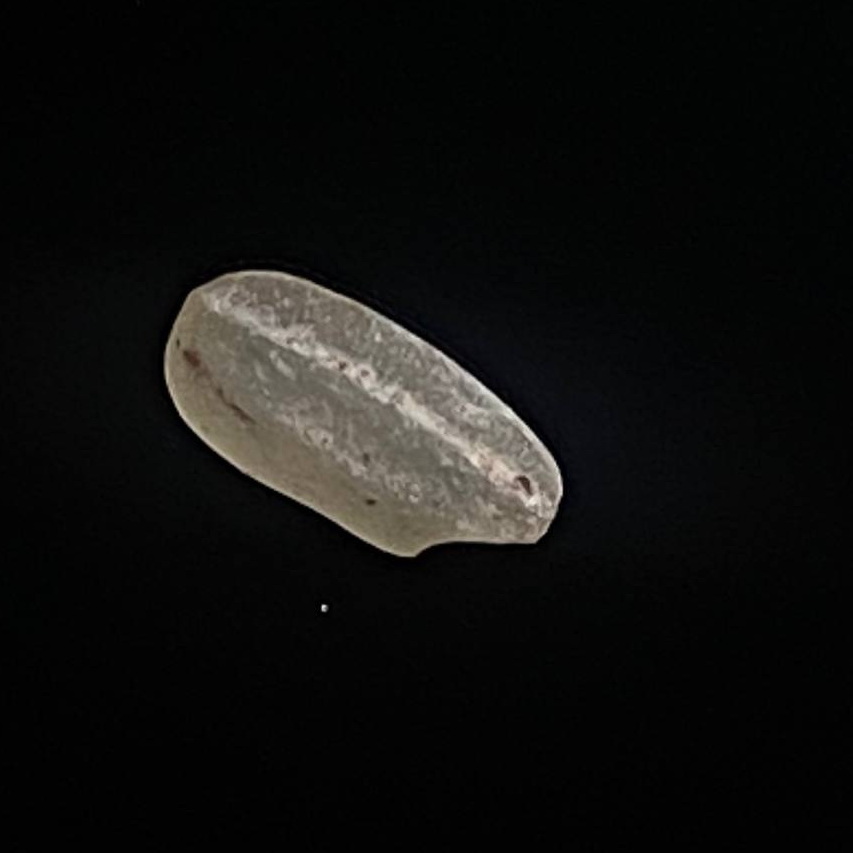
Rice variety: Amon